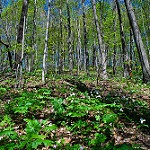
Scene: Outdoor